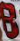
Number: 8